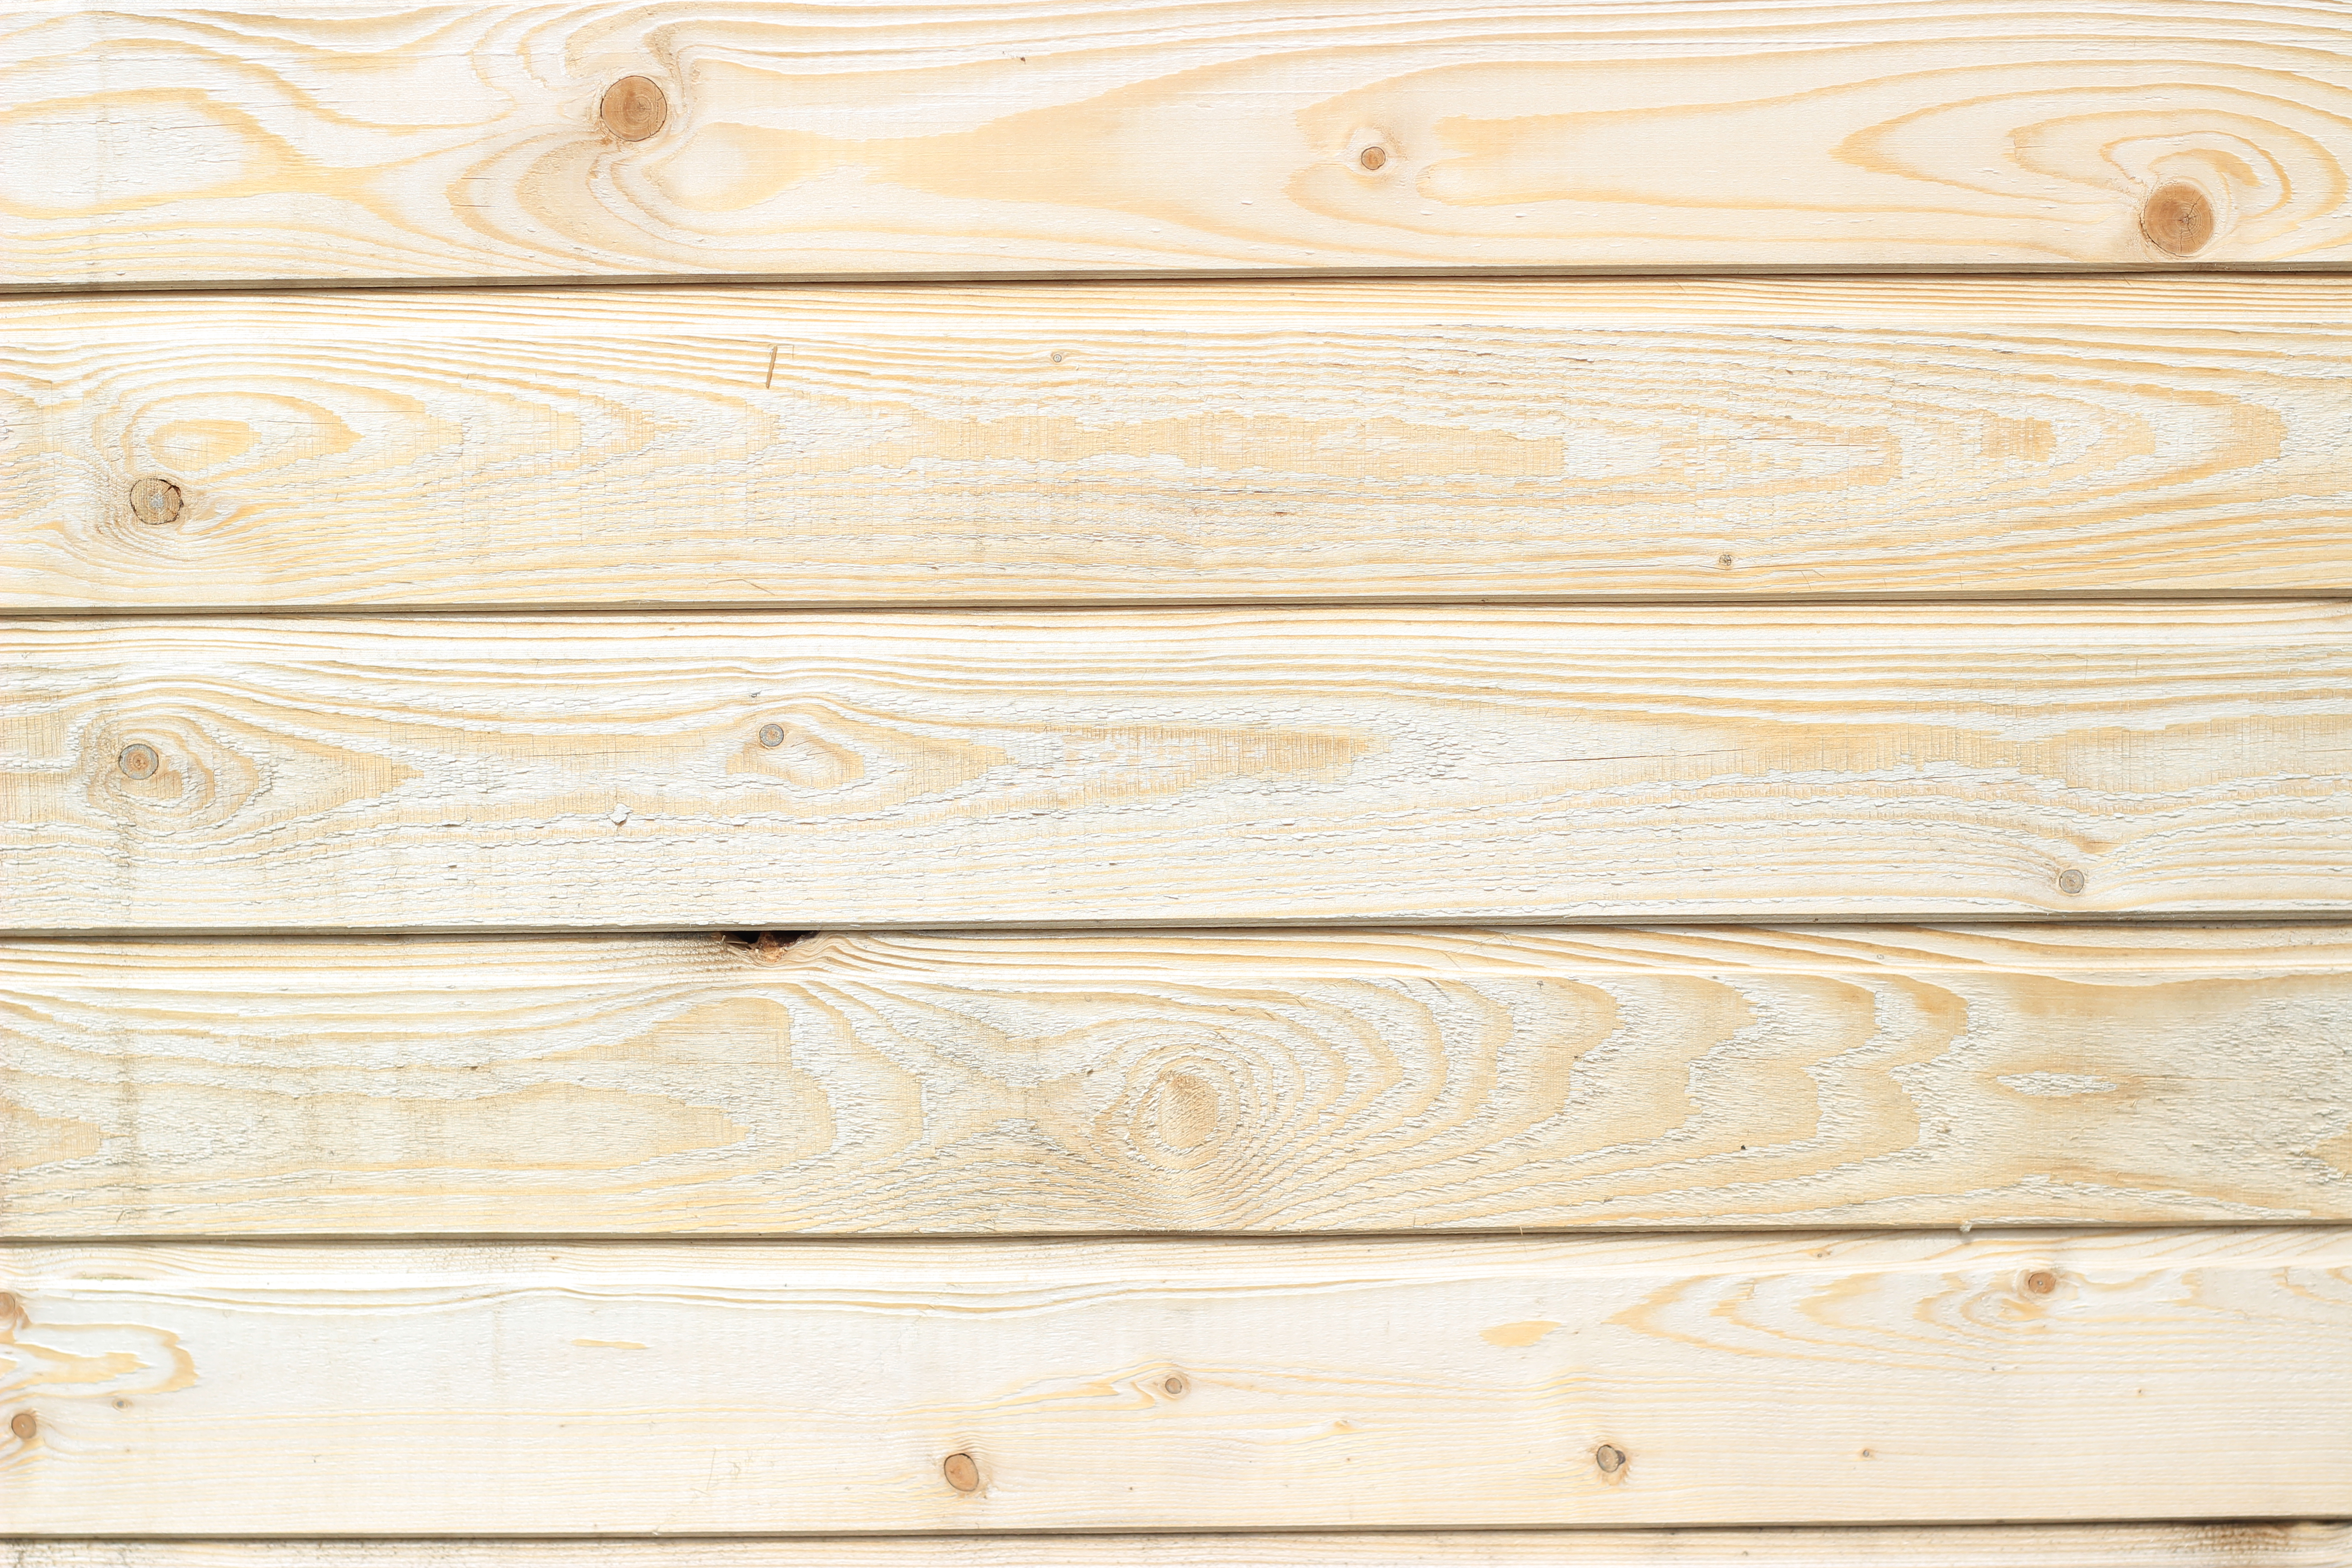
wood, lining, material, construction, boards, slats, wood texture, texture, brown, rectangle, beige, wood stain, plank, hardwood, flooring, pattern, plywood, siding, lumber, building material, peach, wood flooring, natural material, varnish, paper